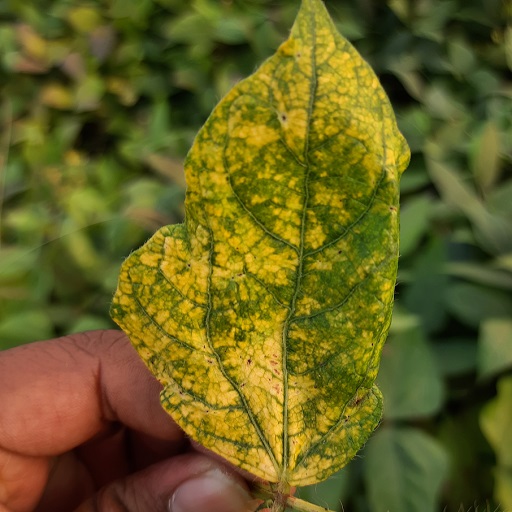
Label: Yellow Mosaic